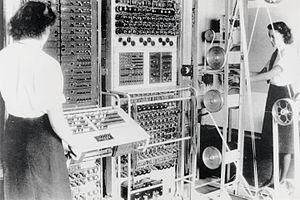
Bletchley Park est un domaine situé dans la ville de Bletchley, dans le Buckinghamshire, dans le centre de l'Angleterre, et géré par le Bletchley Park Trust, en tant que site historique. Ce site abrite actuellement le musée de Bletchley Park : « The National Museum of Computing », des bureaux d'entreprises et plusieurs attractions.
Colossus est une série de calculateurs électroniques fondé sur le système binaire. Le premier, Colossus Mark 1, est construit en l’espace de onze mois et opérationnel en décembre 1943, par une équipe dirigée par Thomas “Tommy” Flowers et installé près de Londres, à Bletchley Park : constitué de 1 500, puis 2 400 tubes à vide, il accomplissait 5 000 opérations par seconde. Il était utilisé pendant la Seconde Guerre mondiale pour la cryptanalyse du code Lorenz. Plus rapide, le Colossus Mark II servit notamment pour le lancement surprise du débarquement de Normandie.